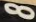
Number: 8